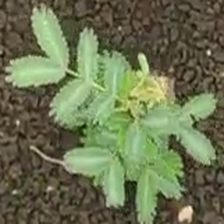
Weed species: Dwarf_cassia_(Chamaecrista pumila)